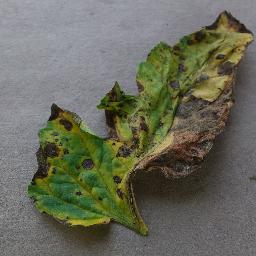
Label: Tomato___Early_blight